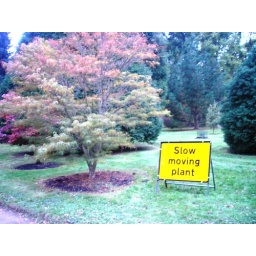
Slow moving plant sign in wooded area.Jim Gordon